Agostinho José Freire

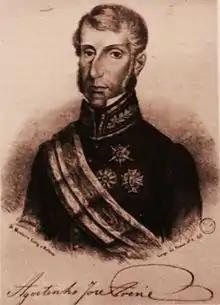

Agostinho José Freire ComTE, CvA, GCNSC (28 August 1780 – 4 November 1836 ) was a major of the Portuguese Army, minister and state councilor, a distinguished statesman and advocate of the Liberal cause.